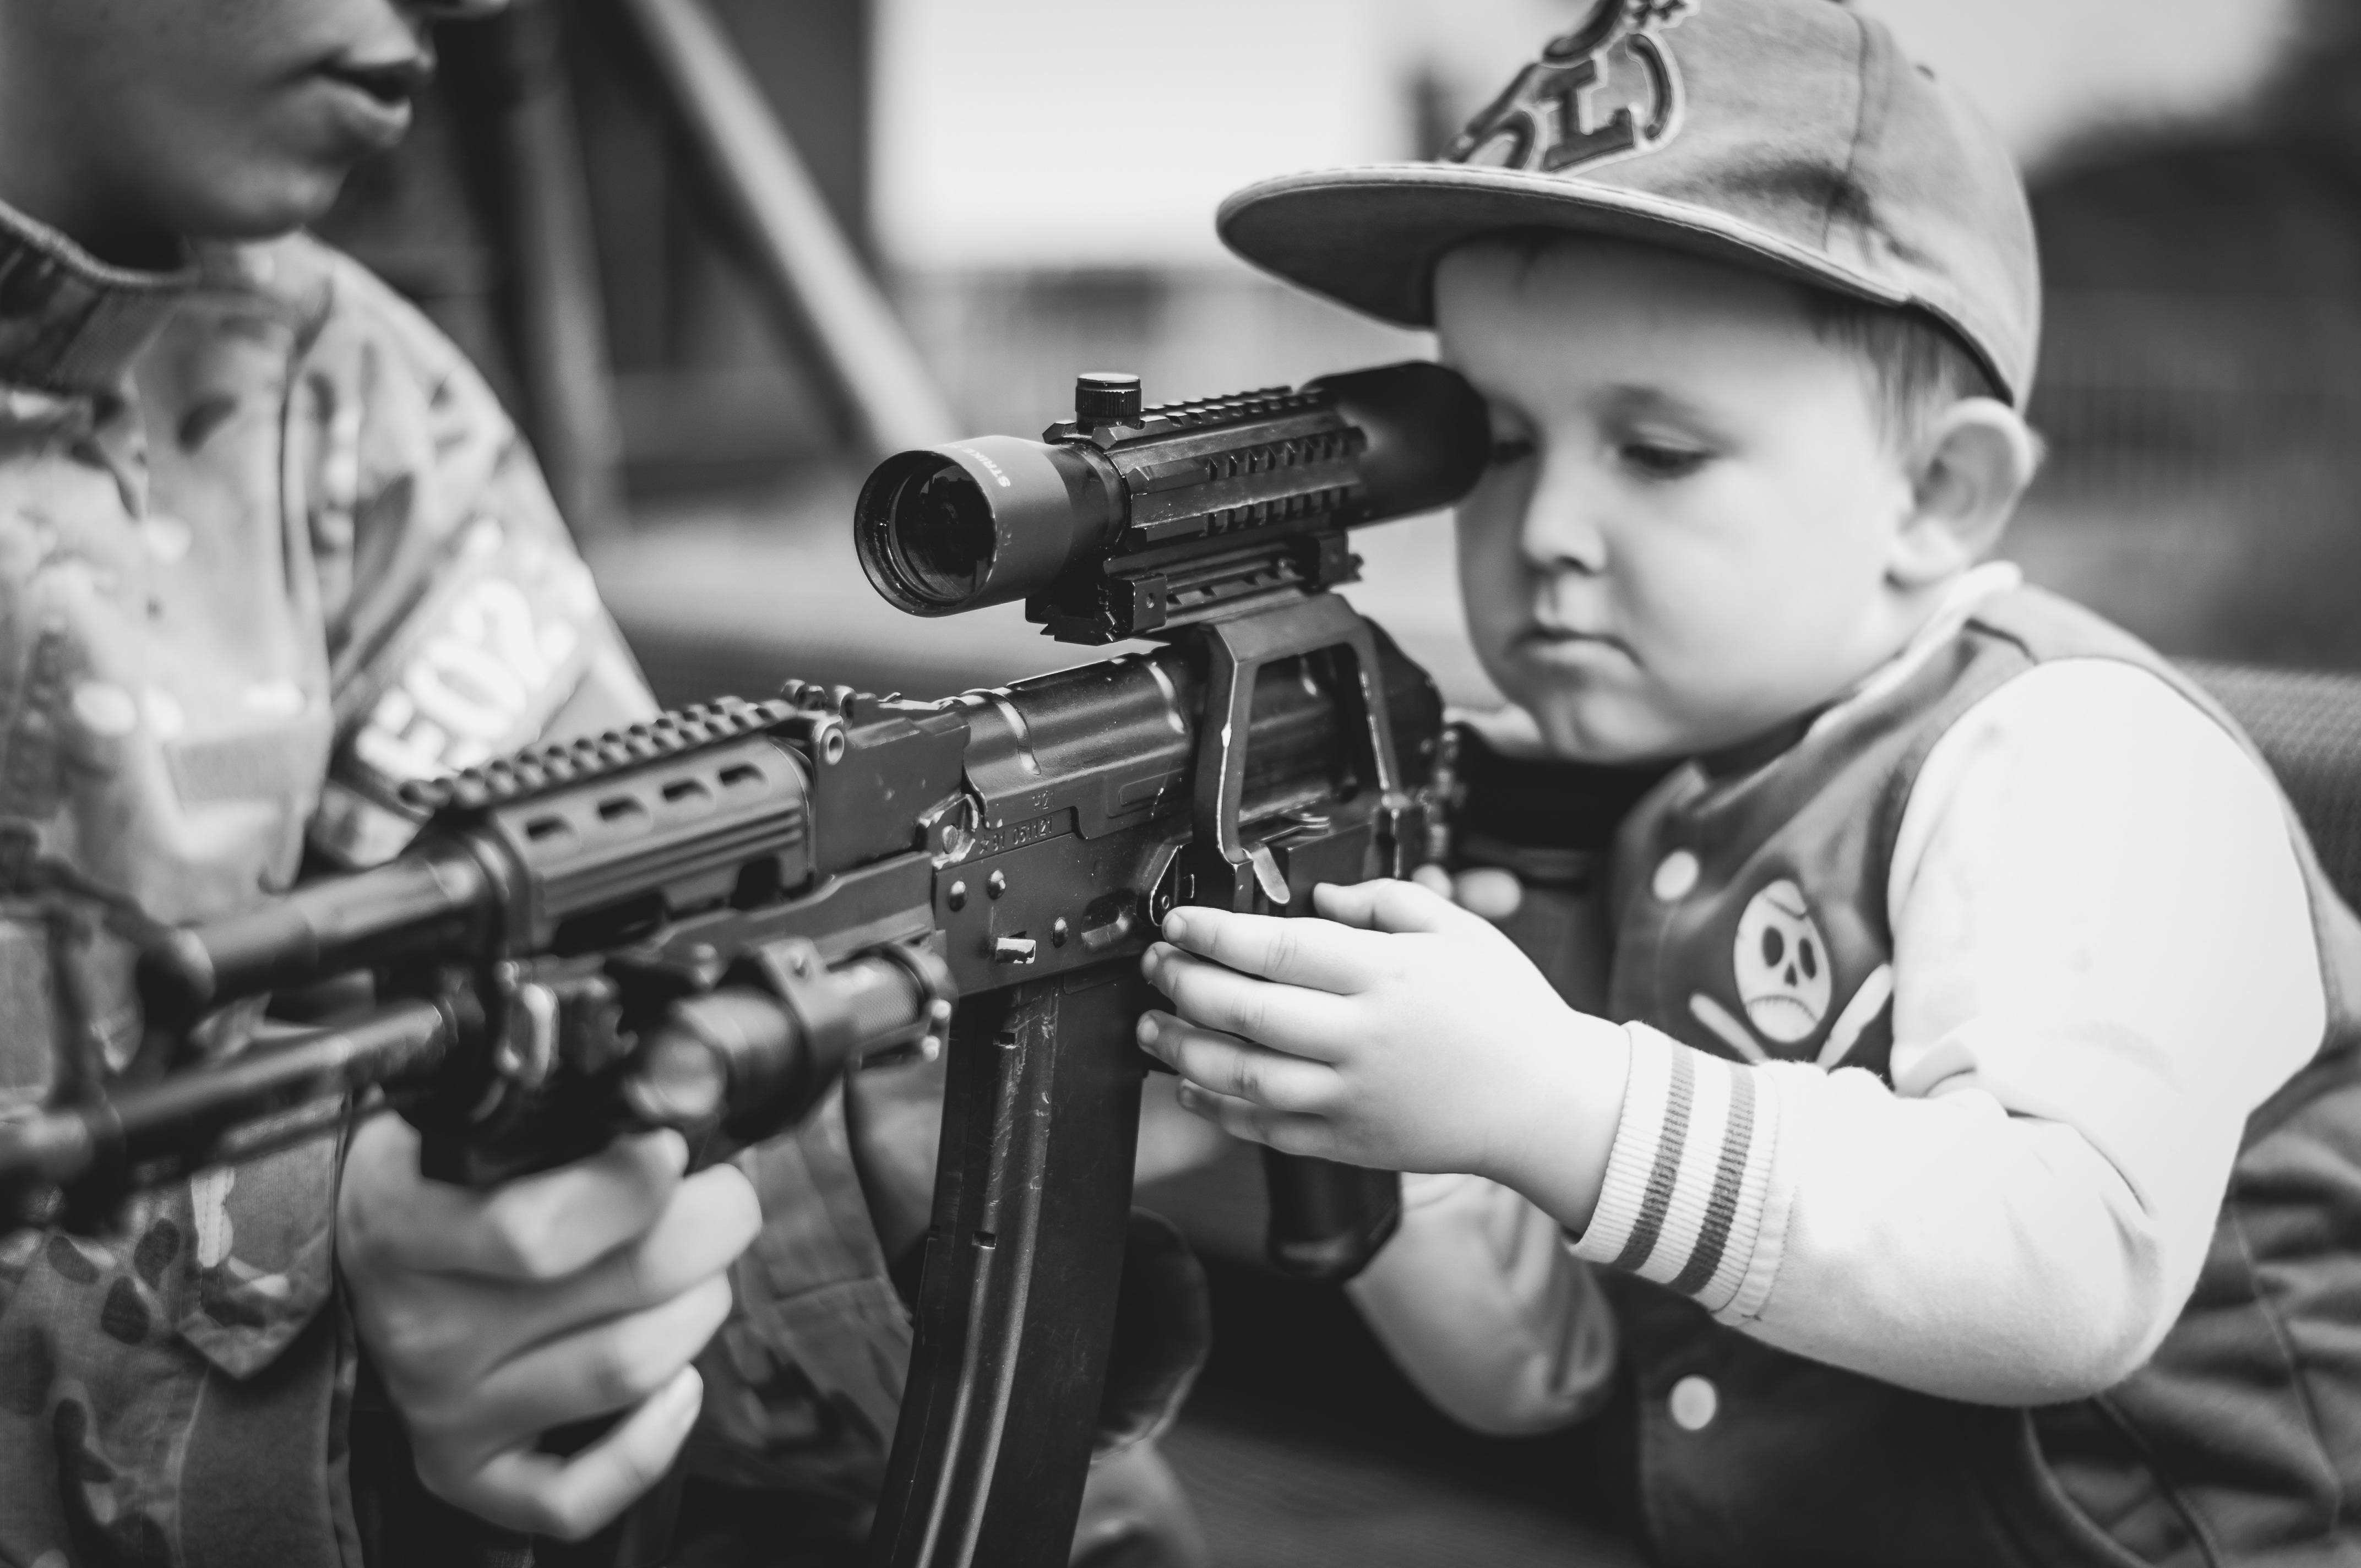
person, black and white, people, photography, boy, military, portrait, soldier, child, profession, black, monochrome, weapon, photograph, gun, shoot, rifle, firearm, cinematographer, monochrome photography, excel, camera operator